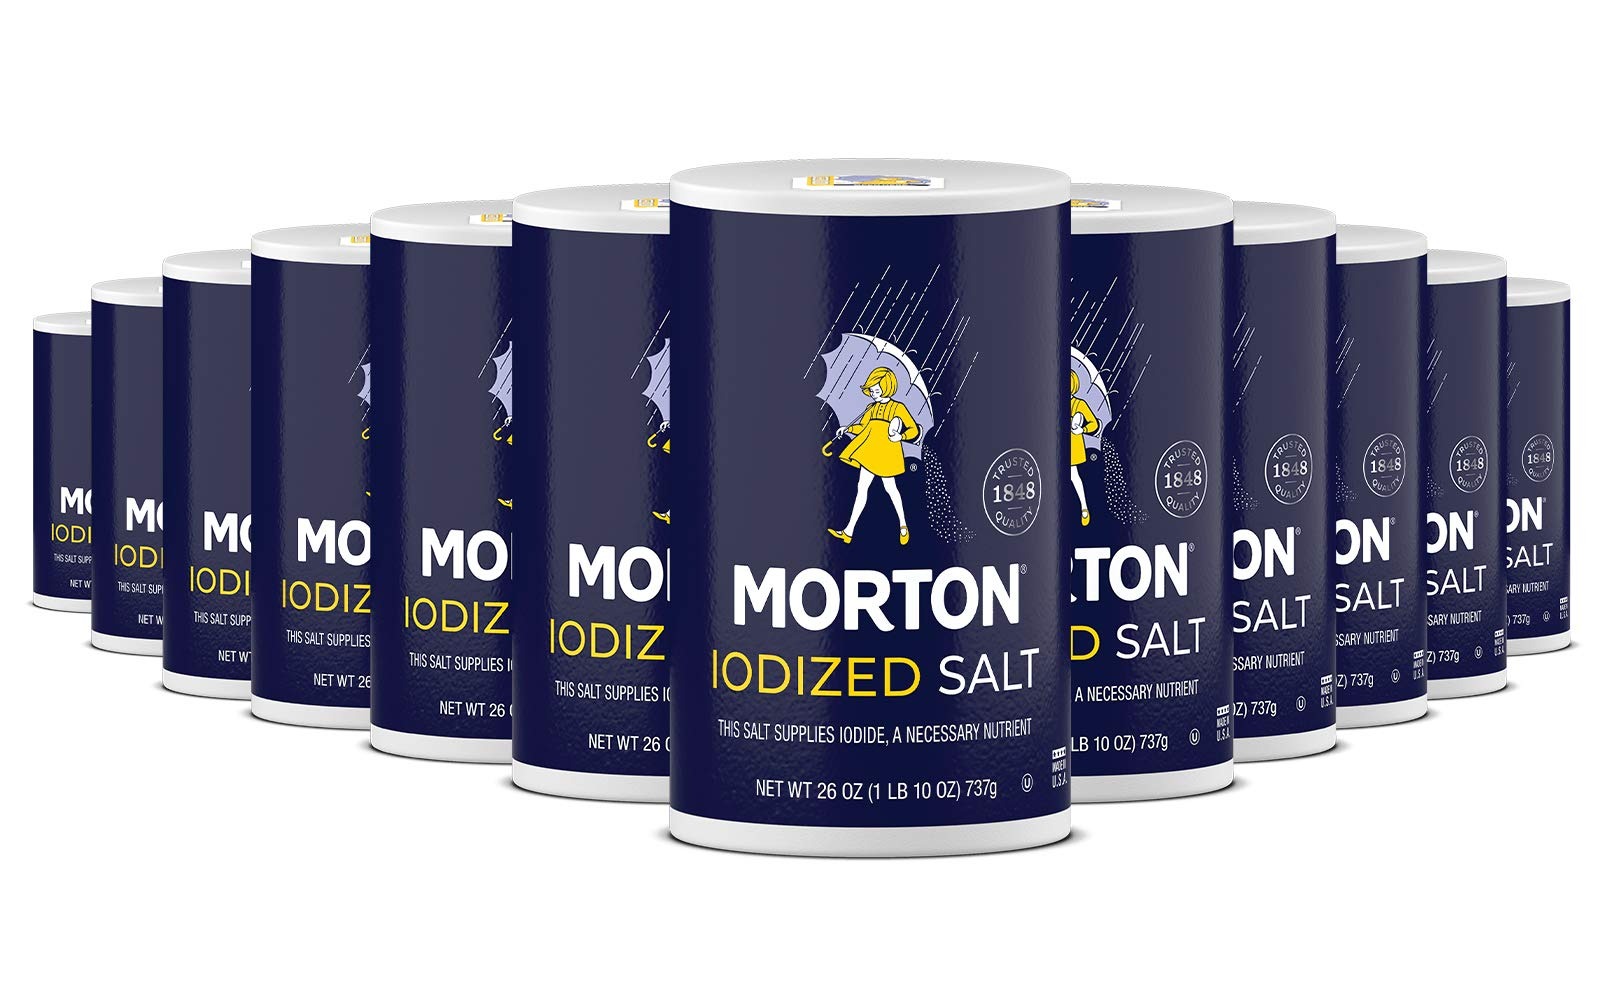
Item Name: Morton Table Salt, Iodized, 26 Ounce (Pack of 12)
Bullet Point 1: ON YOUR TABLE FOR GENERATIONS - Morton has been a household staple since 1848.
Bullet Point 2: A SALT WE ARE FAMOUS FOR - all purpose salt for cooking and baking, as well as for seasoning at the table
Bullet Point 3: IODIZED FOR YOU - this salt supplies iodine, a necessary nutrient for proper thyroid functions
Bullet Point 4: FOR ALL SEASONS - No pun intended! Whether it’s your next dinner party or a night in, Morton has it covered
Bullet Point 5: JUST A PINCH - That’s all it takes! Take your meal to the next level with Morton.
Value: 312.0
Unit: Ounce

Price: 20.04